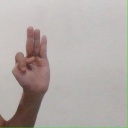
अक्षर: भ